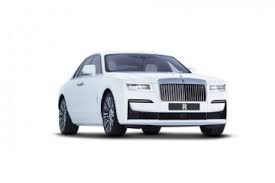
Label: noambulance